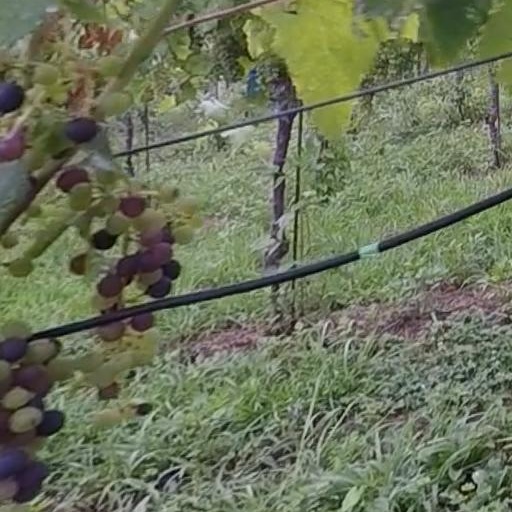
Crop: grape